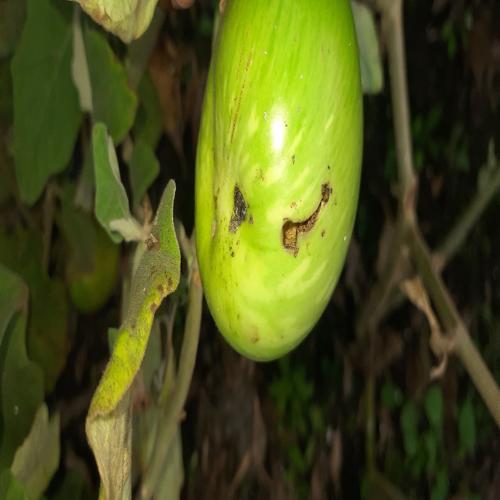
Label: Shoot and Fruit Borer